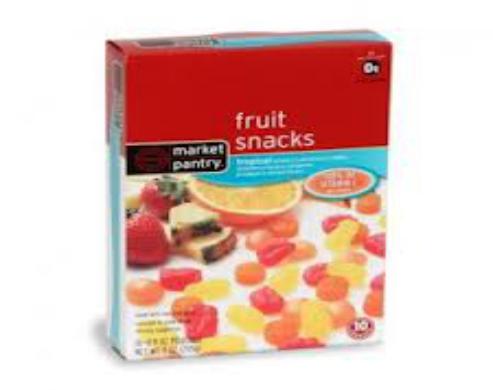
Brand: Market Pantry
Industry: Food